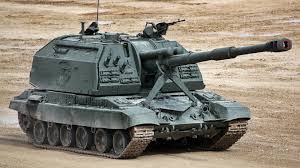
Label: 2S19_MSTA